CFRB

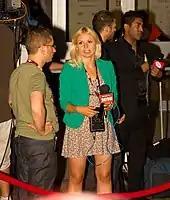
Newstalk 1010's Justine Lewkowicz at the 2012 Toronto International Film Festival premiere of Seven Psychopaths

In 1978, Argus Corporation was acquired by Conrad Black and his brother Montegu, thus also giving them ownership of Standard Broadcasting. In November 1985, Slaight Broadcasting acquired Standard from the Blacks. In October 2007, Slaight sold Standard to Astral Media.